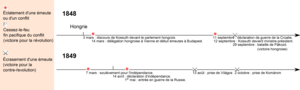
Frise chronologique de la révolution hongroise de 1848
La révolution hongroise de 1848 est l'une des nombreuses révolutions de cette année et est étroitement liée à la révolution autrichienne de 1848. Cette révolution, au sein du royaume de Hongrie, a progressé en une guerre d'indépendance contre la domination des Habsbourg. Elle se donne pour objectif de rétablir les droits et libertés du peuple. Impulsée par un besoin de réformes agraires, la remise en question des droits féodaux et une volonté nationale, la révolution est menée par les classes moyennes des villes et des nobles. L'armée révolutionnaire de libération remporte initialement des victoires mais, en 1849, les insurgés sont écrasés par les armées autrichiennes et russes.